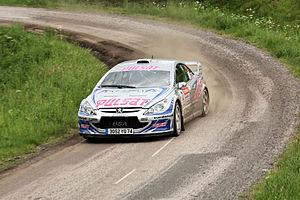
Le rallye Alsace-Vosges est un rallye automobile comptant pour le Championnat de France des rallyes. Créé en 1984, le parcours alterne selon les années entre les villes d'Épinal et de Saint-Dié-des-Vosges.
Bozian Racing est une équipe française de sport automobile fondée en 1969 par Arthur Bozian. Bien qu'elle ait aussi couru sur circuit en Formule Renault, le rallye représente l'activité principale de l'équipe.